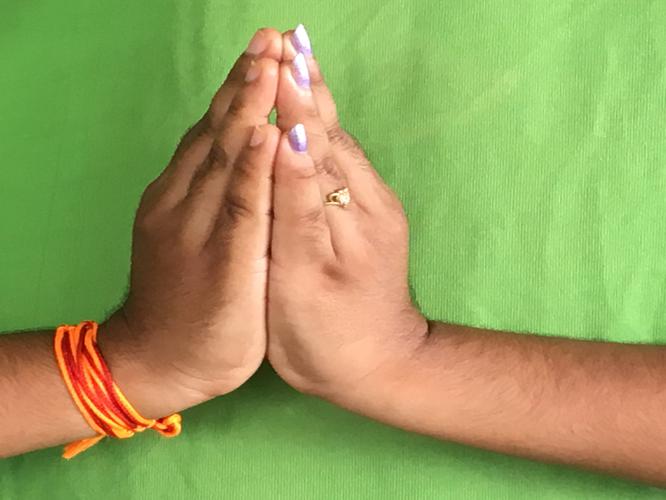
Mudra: Kapotham
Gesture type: double_hand